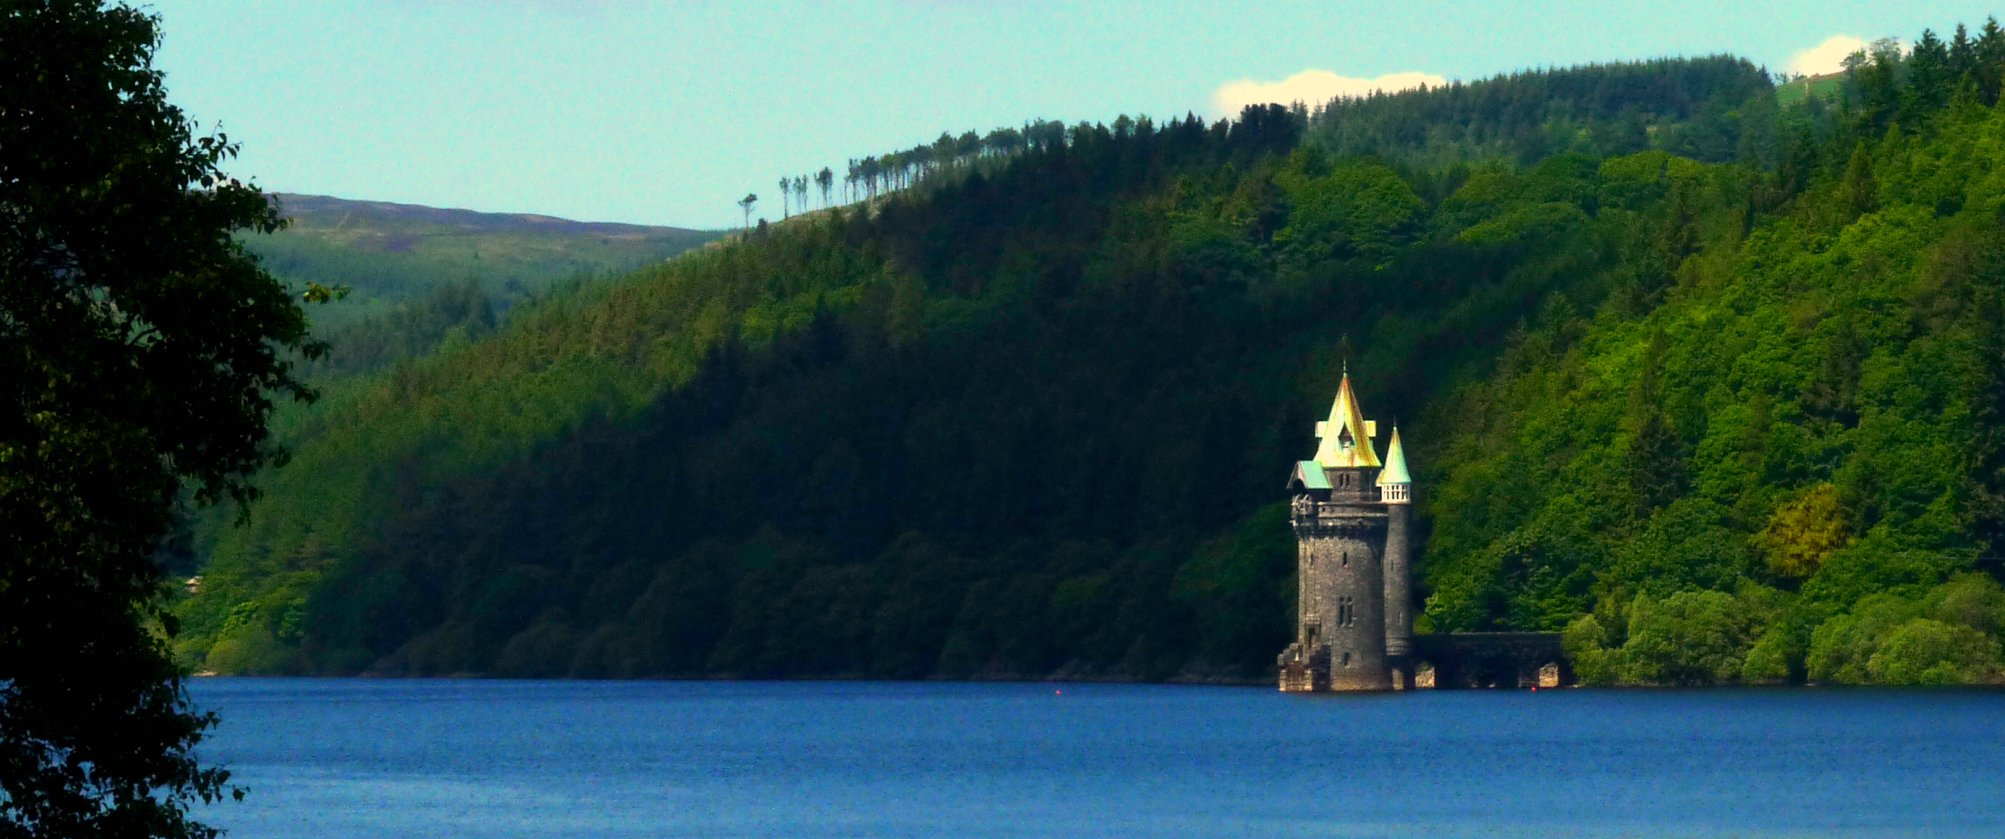
landscape, water, nature, mountain, field, lake, mountain range, explore, tower, canon, castle, fjord, reservoir, highland, flickr, wales, eos, les, facebook, depth, loch, dailyshoot, 365, anawesomeshot, picnik, dazzlingshot, vividandstriking, leshaines, haines, 52, projectflickr, vynwry, flickrfiday